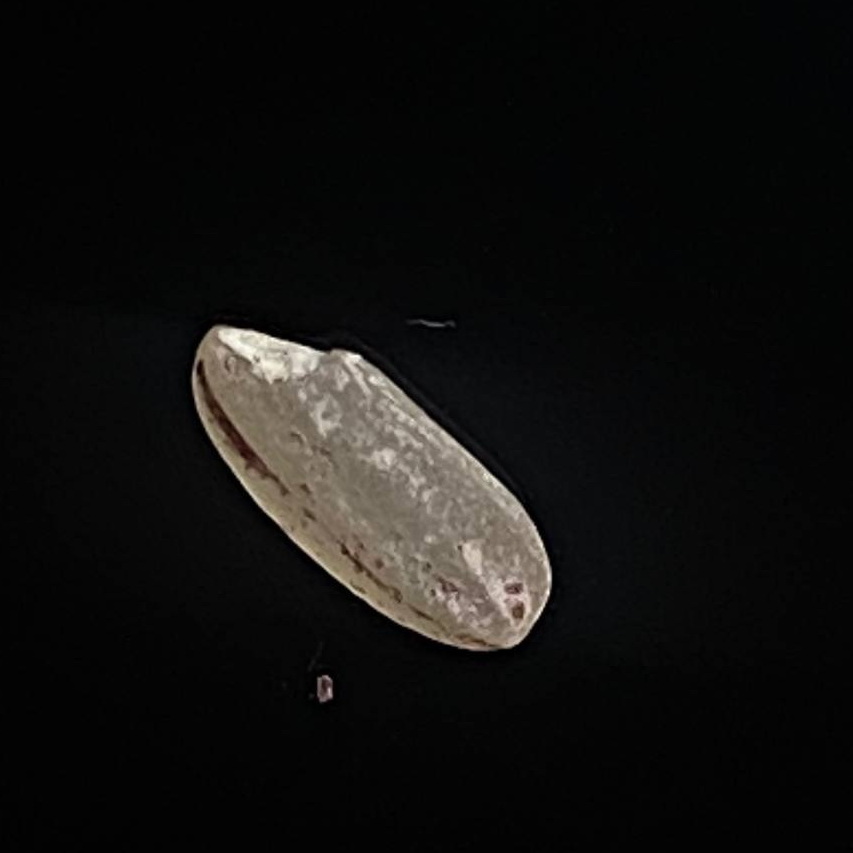
Rice variety: Amon